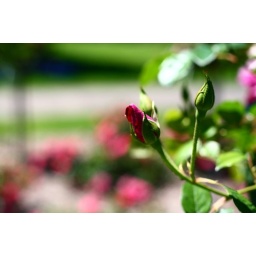
the red bloom roses in the Botanic garden, Wollongong